Mothers of the Disappeared

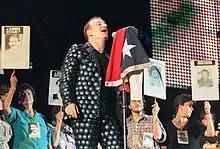
Relatives of missing detainees join U2 onstage during a performance in Santiago, Chile, on the PopMart Tour in 1998.

Following the seven performances on the Joshua Tree Tour, U2 did not perform "Mothers of the Disappeared" until 1998, on the fourth leg of the PopMart Tour. It was played at three concerts in Argentina and once in Chile, concluding all four shows. Bono sang "el pueblo vencerá" at the end of each performance. The first rendition was on 5 February 1998 in Buenos Aires, where it was performed with the Madres accompanying them onstage. The song was played by just Bono and the Edge and was set against footage of the Madres on the video screen. At the conclusion of the song, the band members faced the Madres and applauded, an act in which the rest of the audience joined. Part of the performance was later included on the television documentary "Classic Albums: The Joshua Tree".